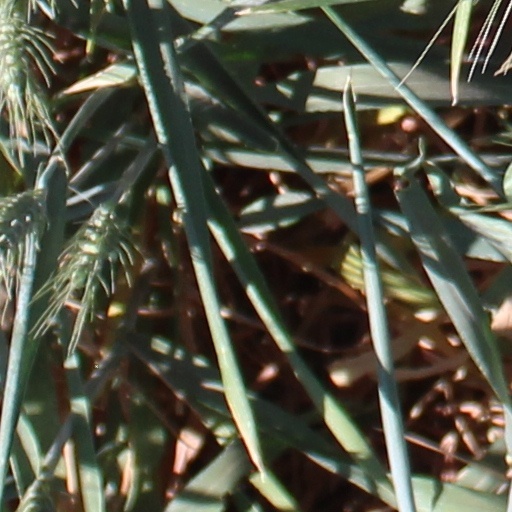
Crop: wheat